Master of the Plump-Cheeked Madonnas

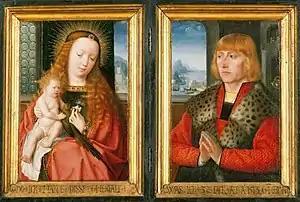
"Madonna and Child with a Member of the Hillensberger Family"

The Master of the Plump-Cheeked Madonnas ("fl". between 1500 and 1525) is the notname given to a Flemish painter who likely worked in Bruges in the first quarter of the 16th century. He produced devotional pictures in a style reminiscent of contemporary painters working in Bruges such as Gerard David and Ambrosius Benson.